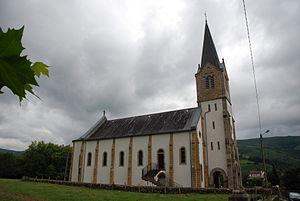
Lecumberry est une commune française, située dans le département des Pyrénées-Atlantiques en région Nouvelle-Aquitaine.